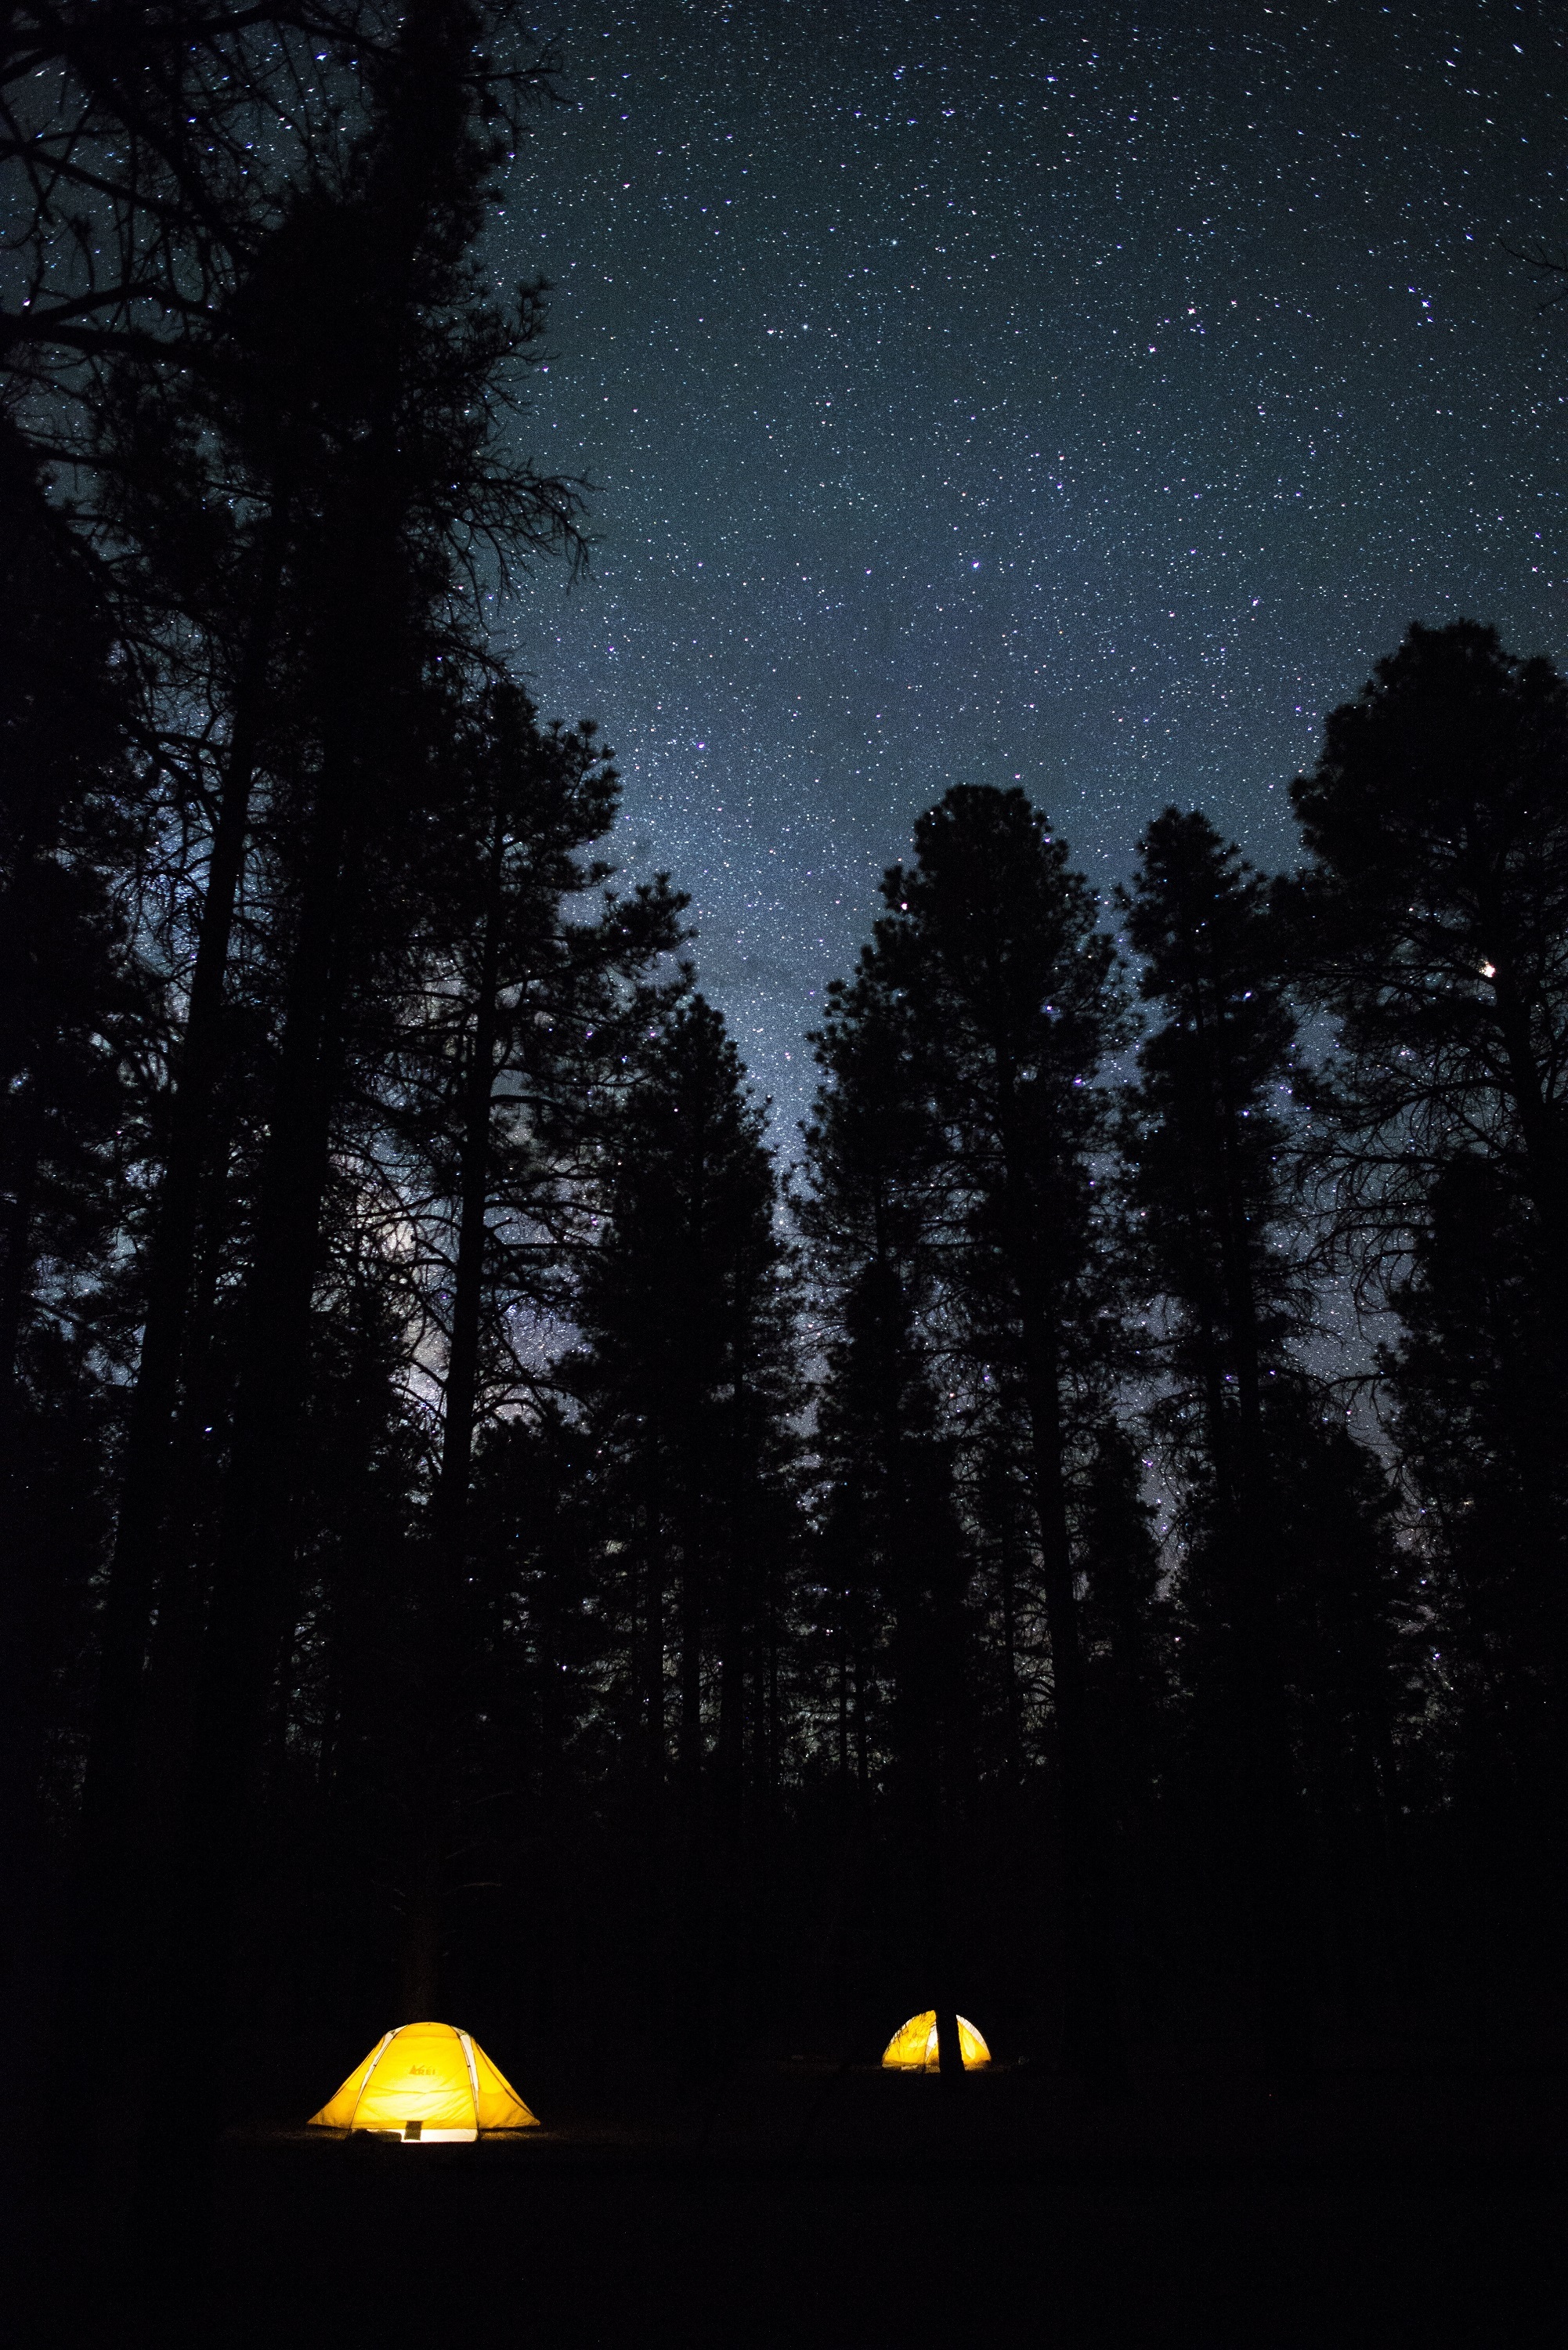
landscape, nature, forest, wilderness, light, sky, night, star, milky way, cosmos, adventure, recreation, scenic, park, usa, darkness, camping, lifestyle, moonlight, arizona, trees, outdoors, fun, stars, tents, midnight, national monument, astronomical object, grand canyon parashant